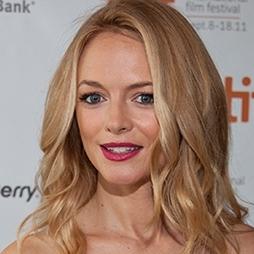
Age: 40